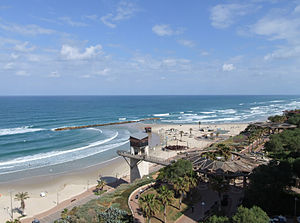
Netanya
Netanya
Netanya er hovedstaden i Sharon-regionen i Israel, der ligger ved Middelhavskysten nord for Tel Aviv.